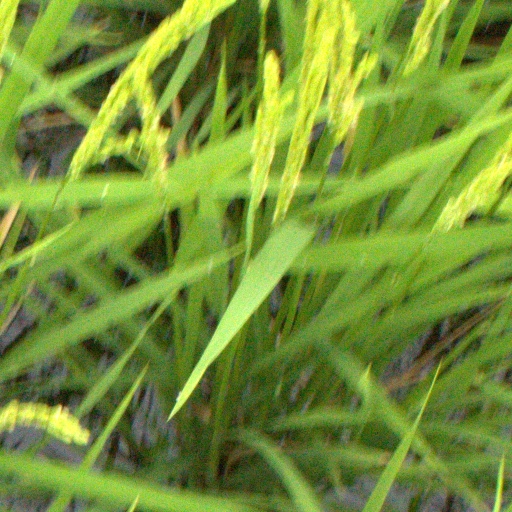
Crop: rice